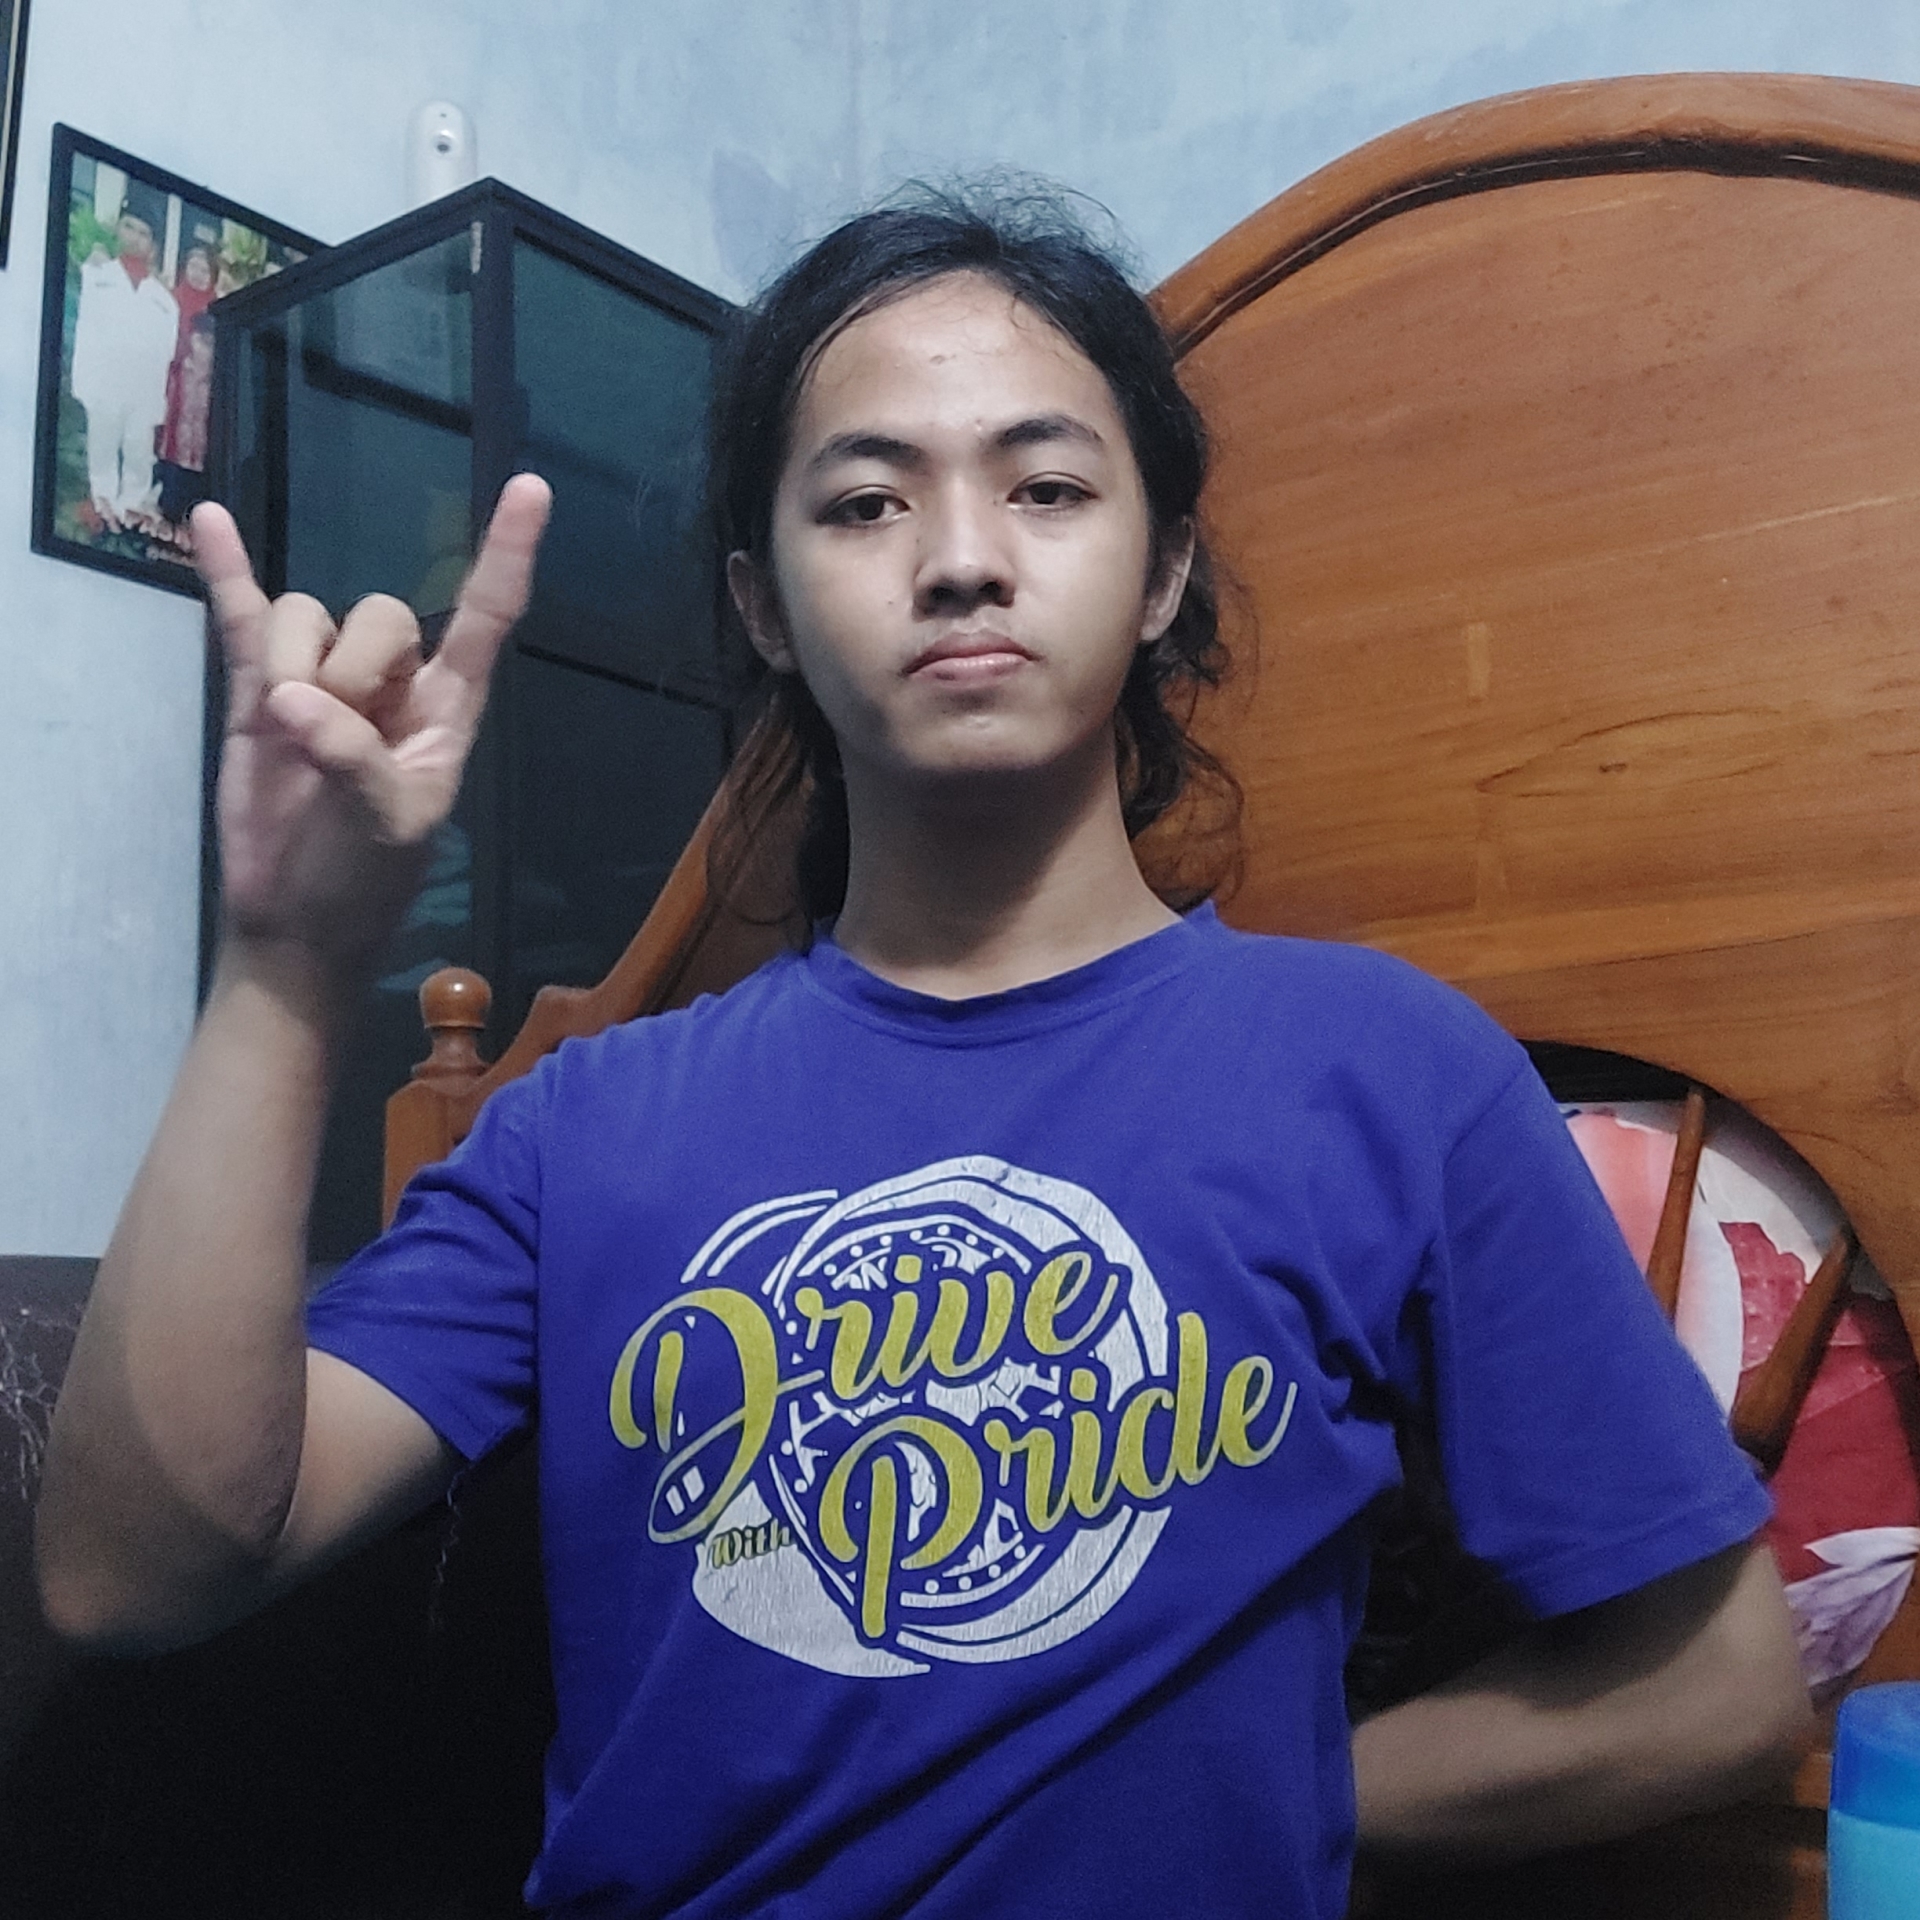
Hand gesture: rock